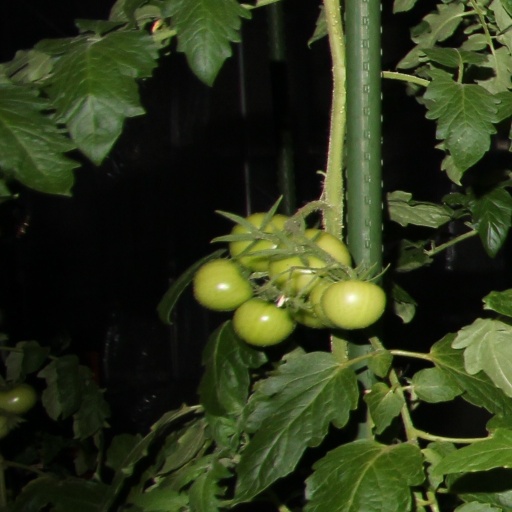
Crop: tomato